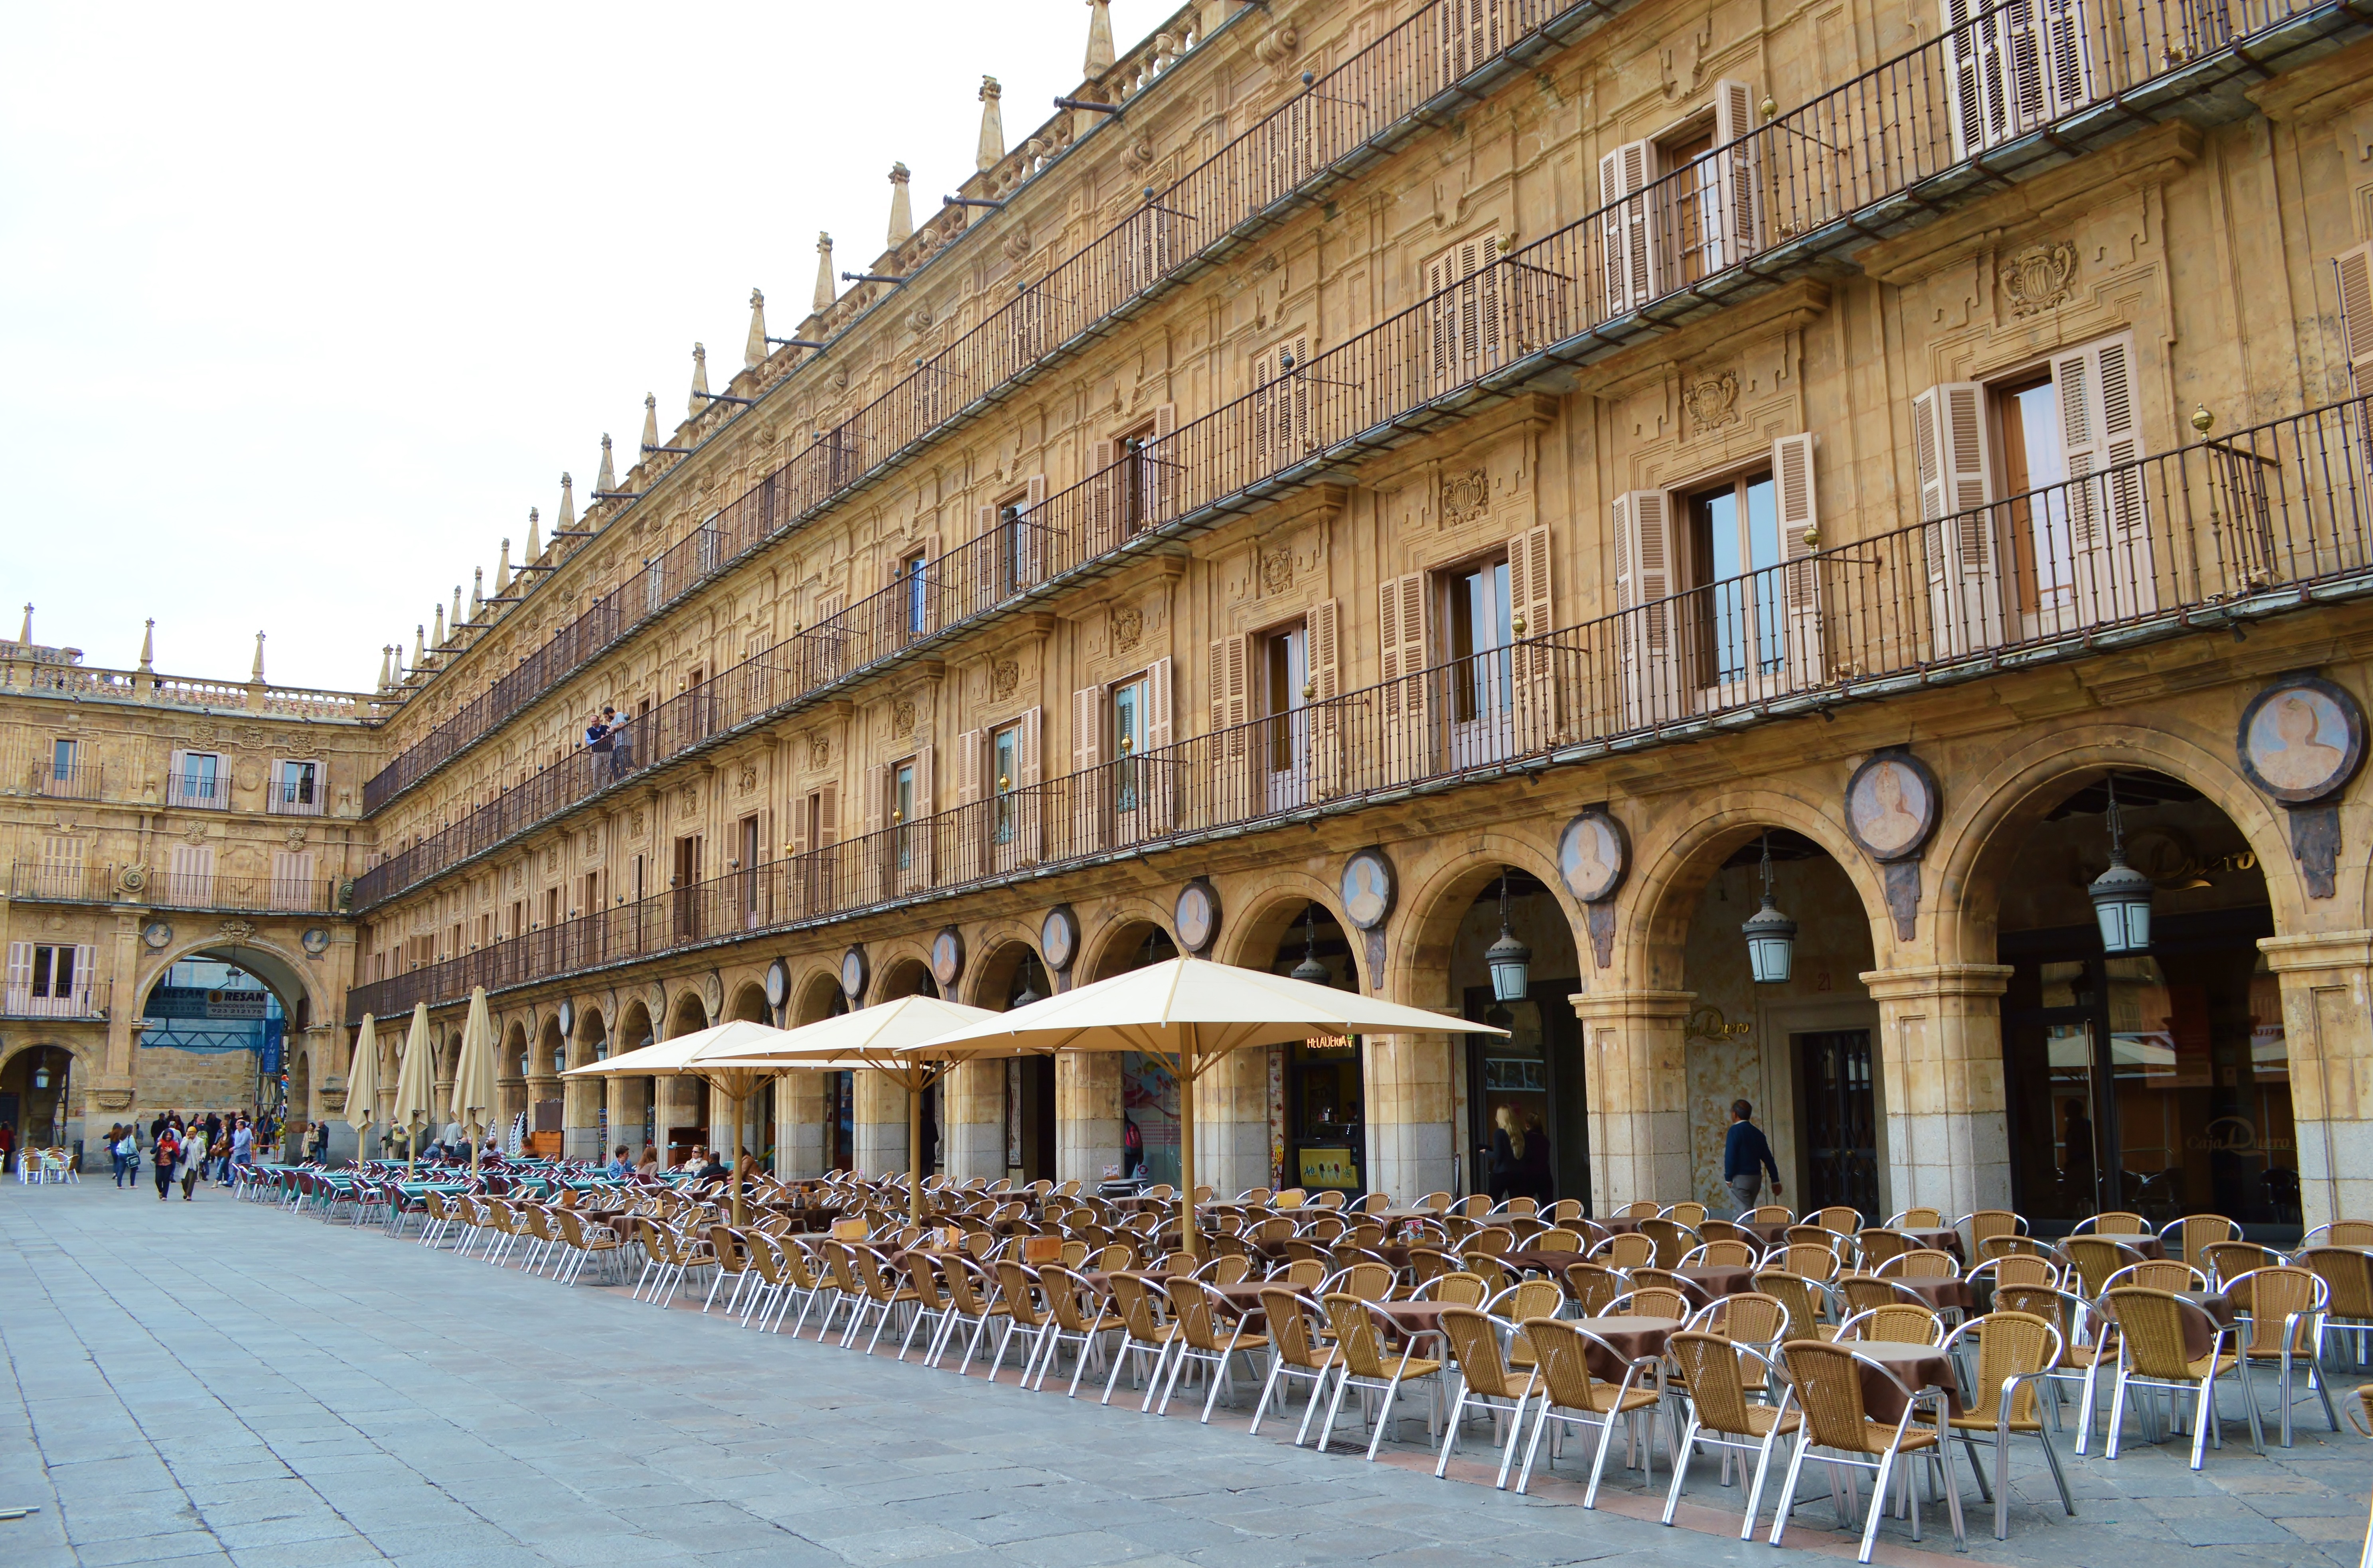
architecture, palace, plaza, landmark, facade, tourism, spain, salamanca, town square, plaza mayor, ancient history